Bidet

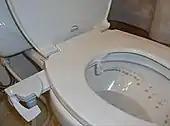
An add-on bidet

There are bidets that are an integrated part of the toilet. Having a nozzle (fixed or movable) that is designed to spray water at the anus, and often also (separately) the genitals. Some have separate nozzles, for anus and genitals. The nozzle is typically at the back of the toilet rim.